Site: brandenburg
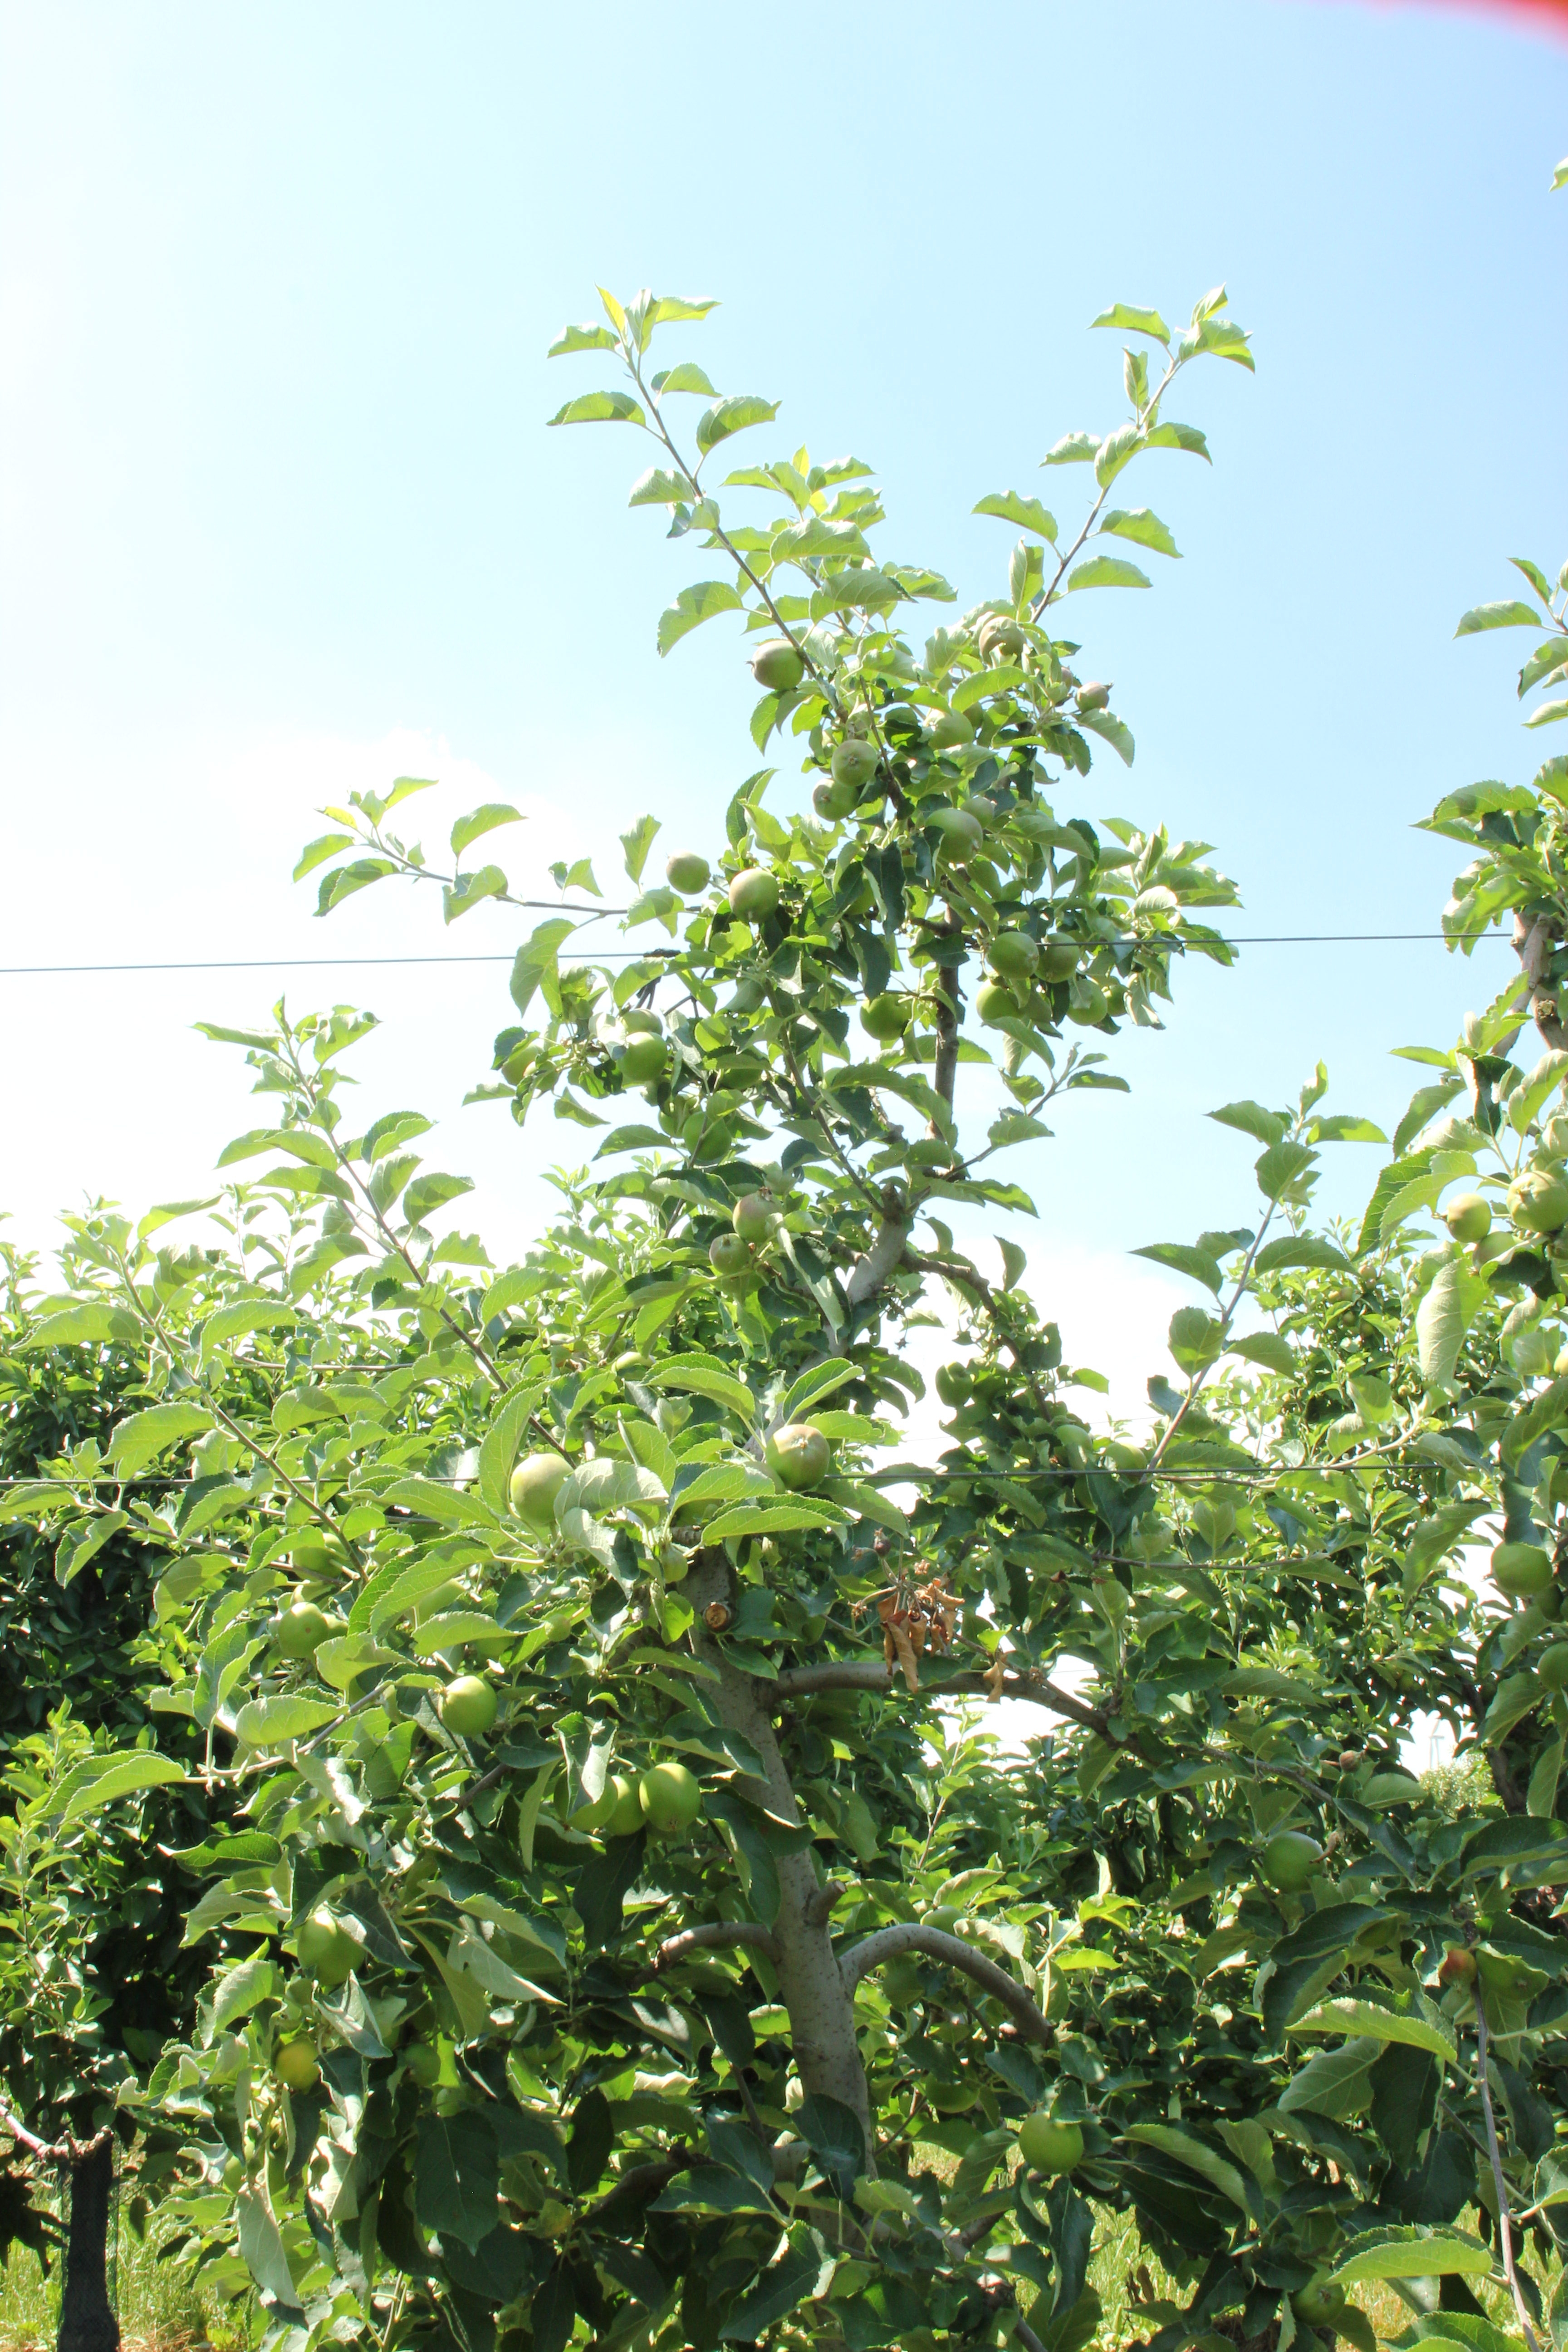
Growth stage (BBCH 74): Development of fruit